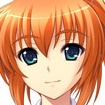
Portrait style: Anime Portrait